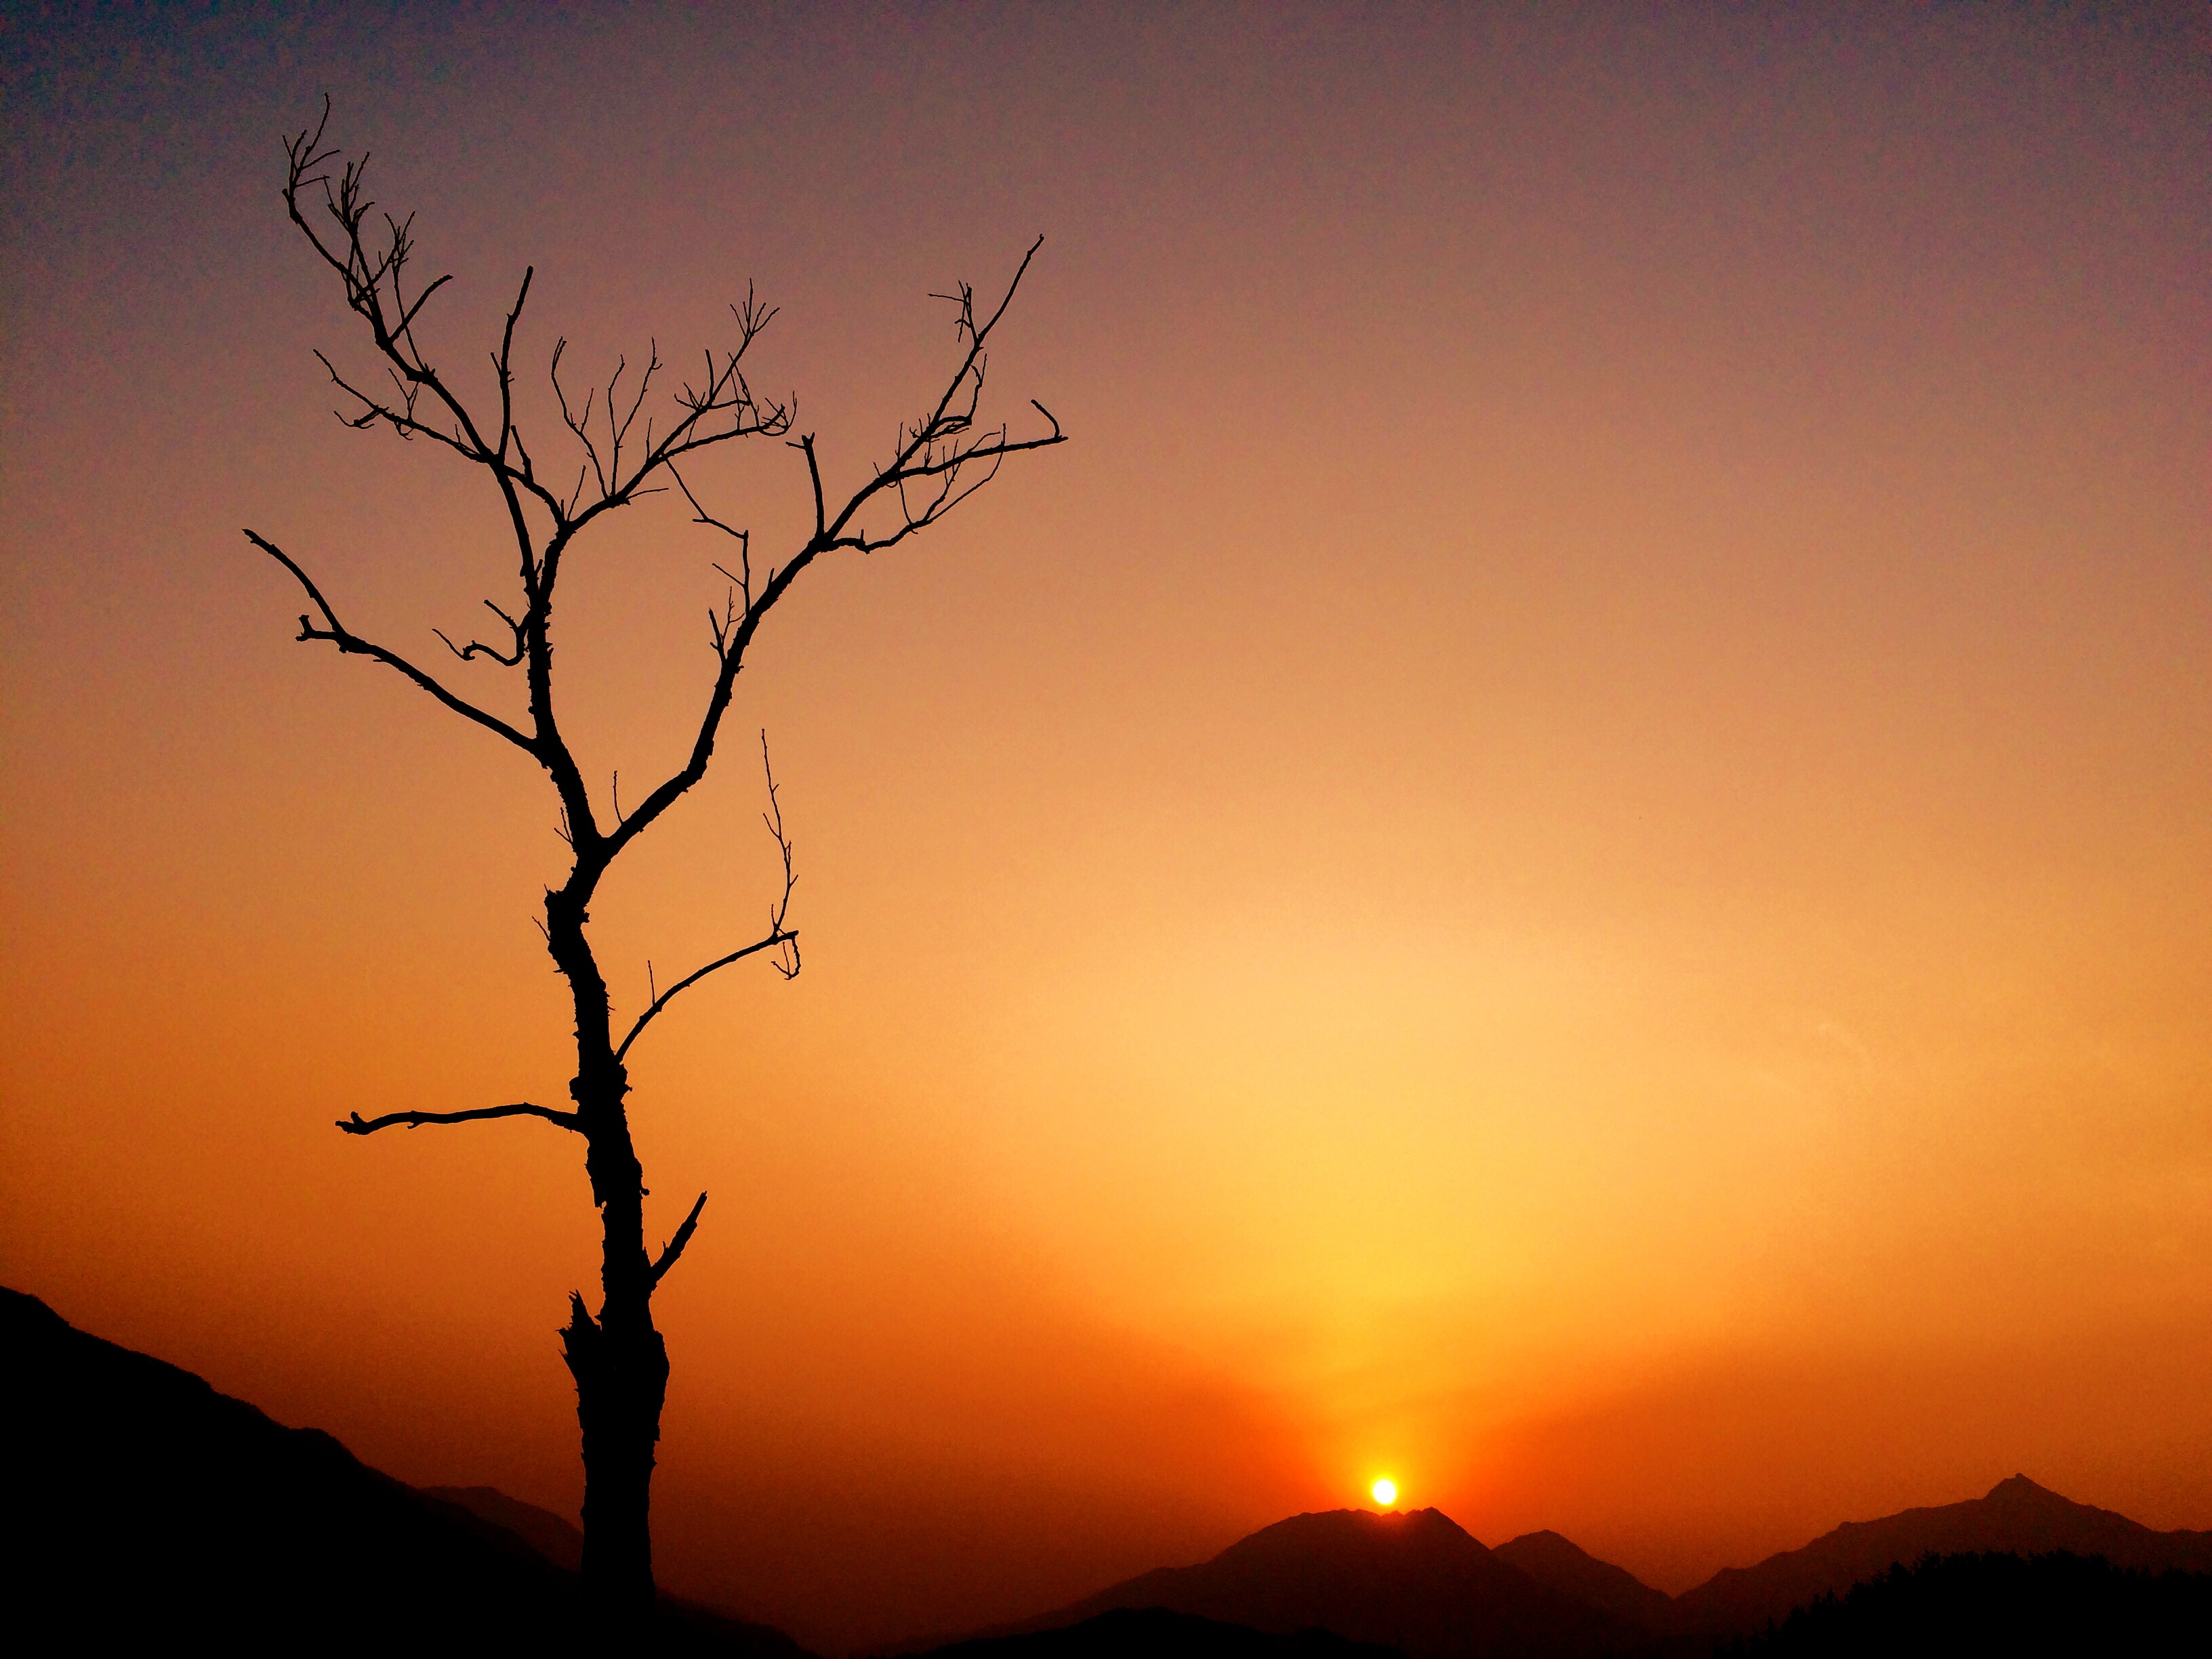
tree, nature, horizon, branch, silhouette, mountain, sky, sun, sunrise, sunset, sunlight, morning, dawn, dusk, evening, savanna, deadwood, afterglow, atmospheric phenomenon, red sky at morning